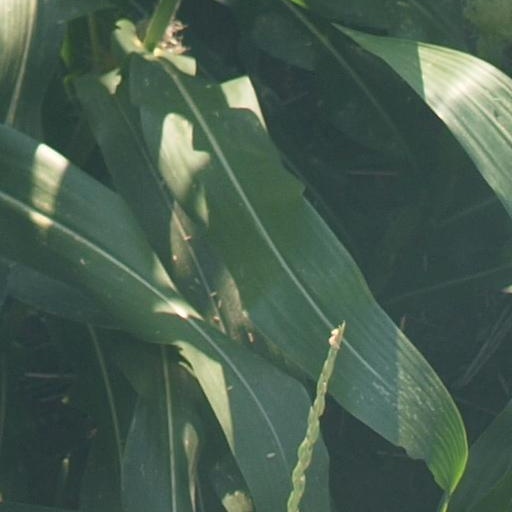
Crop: maize; corn